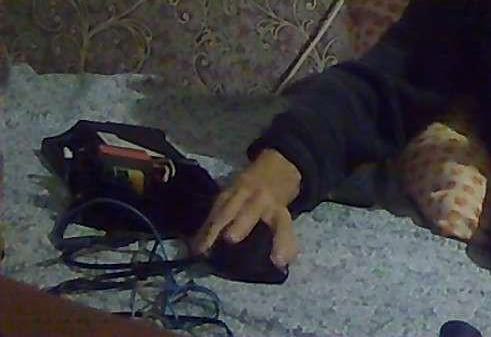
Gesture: no_gesture